Eternal derby (Serbia)

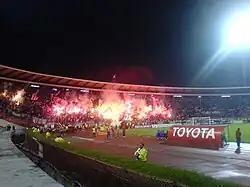

Supporters of the various Red Star sports teams are known as Delije (Serbian Cyrillic: "Делије", roughly translated to English as "Heroes"). The word "Delije" is plural of "delija", a word of Turkish origin "(deli)" that entered the Serbian language during the Ottoman period, meaning brave, strong or handsome young man. The name Delije first began to be used by hardcore Red Star supporters during the late 1980s, with official inauguration taking place on 7 January 1989. Up to that point, the die-hard Red Star fans were scattered amongst 7–8 fan groups that shared the north stand at the Red Star Stadium (known colloquially as Marakana), most prominent of which were "Red Devils", "Zulu Warriors," and "Ultras". As a sign of appreciation the club direction allowed the word Delije in block letters to be written across their stadium's north stand – the gathering point of the club's most loyal and passionate fans. They are also called Cigani (English: Gypsies) by their arch rivals Grobari, fans of Partizan. Although Delije generally consider the name Cigani to be insulting, they occasionally use this name in their own songs and chants. By 2010, Delije consist of four larger groups: Belgrade Boys, Ultra Boys, Heroes, and Brigate.